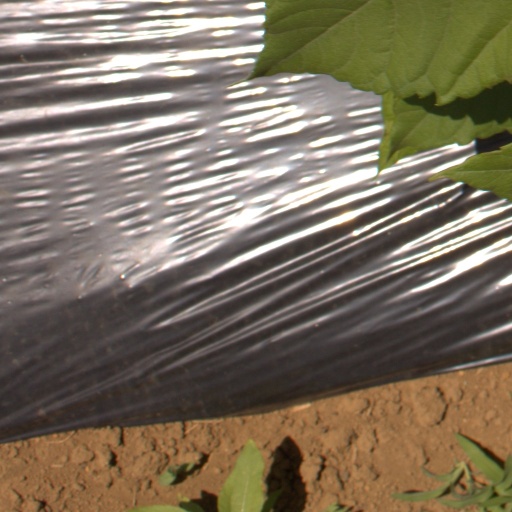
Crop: Jerusalem artichoke